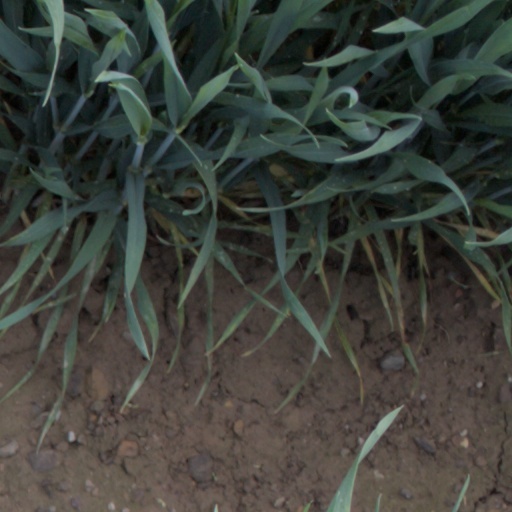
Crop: wheat